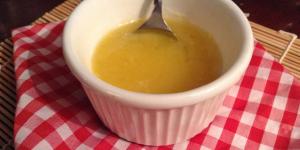
salsa de caramelo con crema